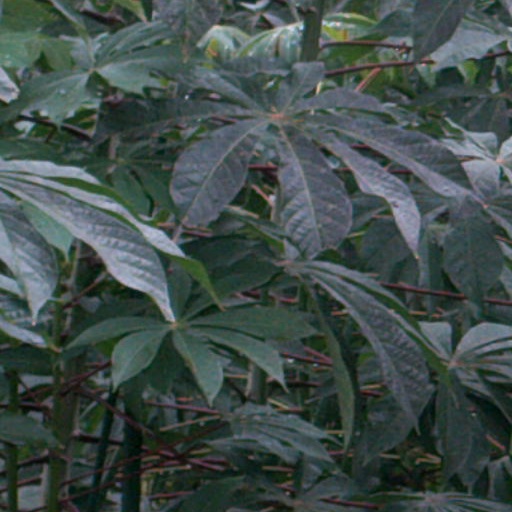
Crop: cassava